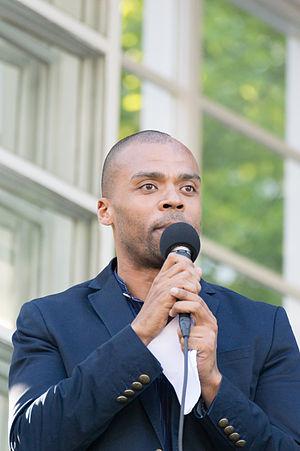
Jani Toivola, né le 27 novembre 1977 à Vaasa est un présentateur, un acteur, danseur, mais aussi un homme politique finlandais élu pour la première fois à l'Eduskunta à l'occasion des élections législatives de 2011.